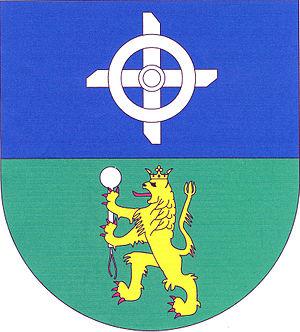
Hamry est une commune du district de Klatovy, dans la région de Plzeň, en République tchèque. Sa population s'élevait à 129 habitants en 2017.